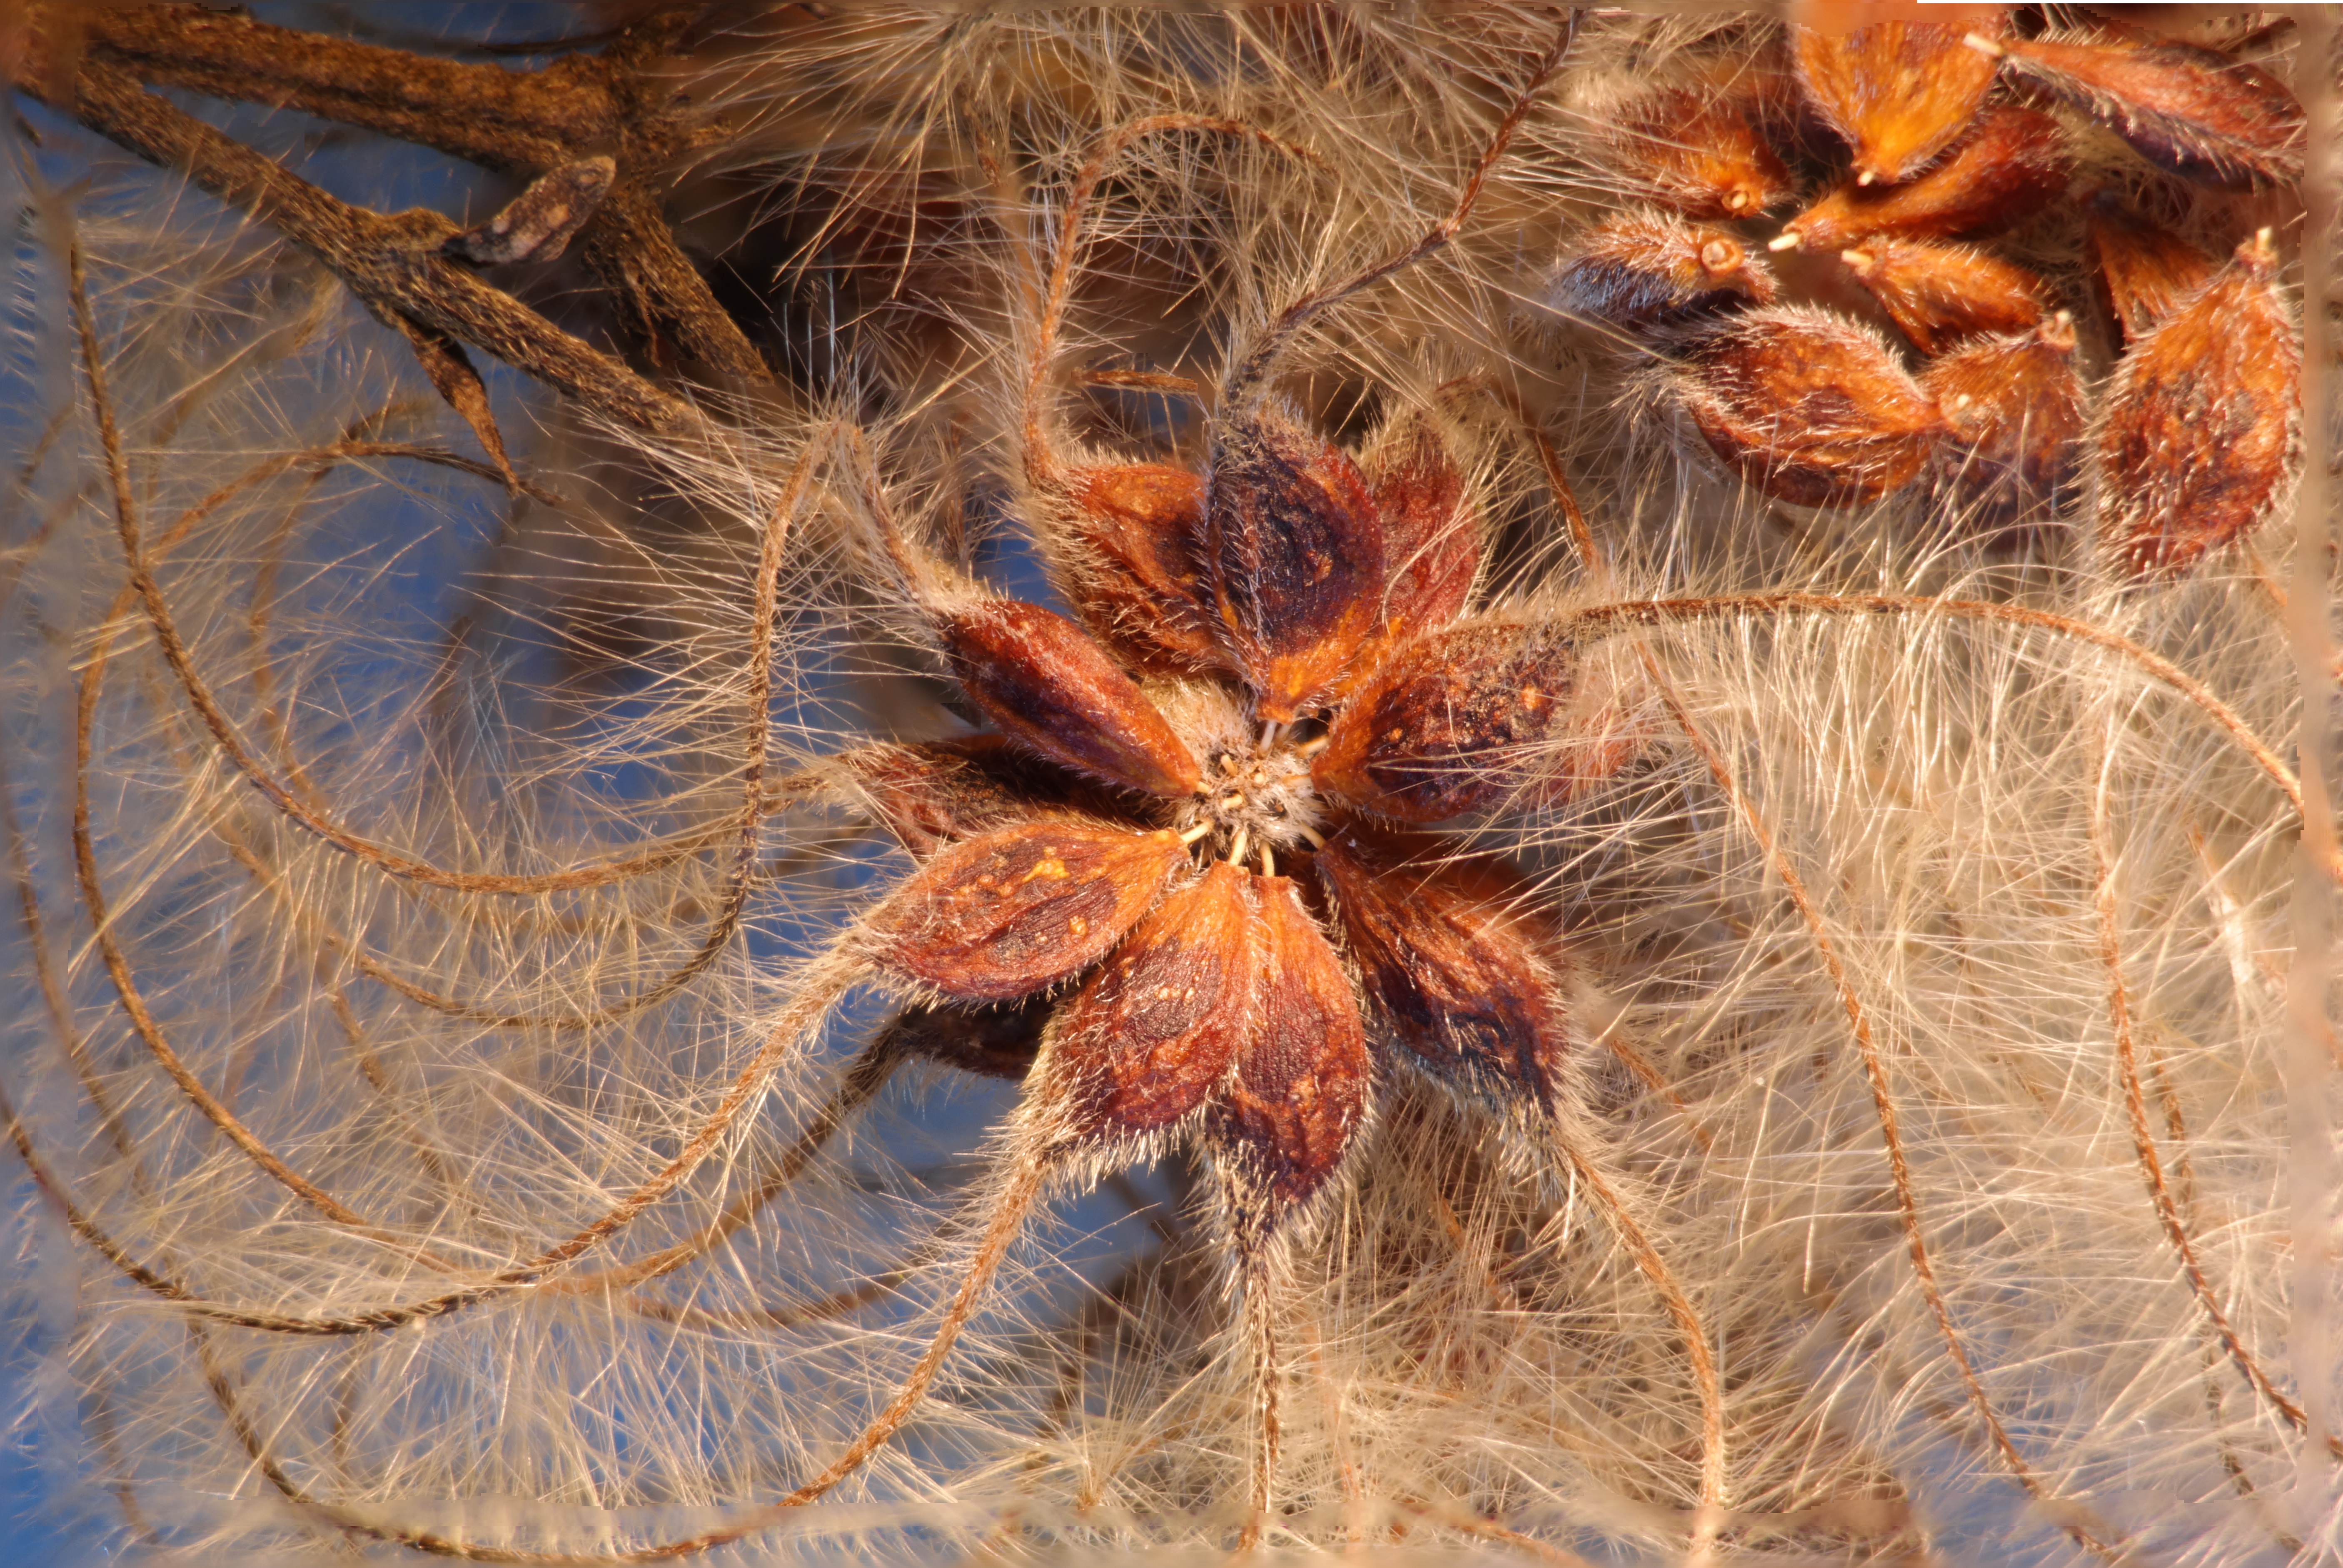
fauna, invertebrate, close up, spider, arachnid, clematis, tarantula, macro photography, arthropod, seeds was, clematis vitalba